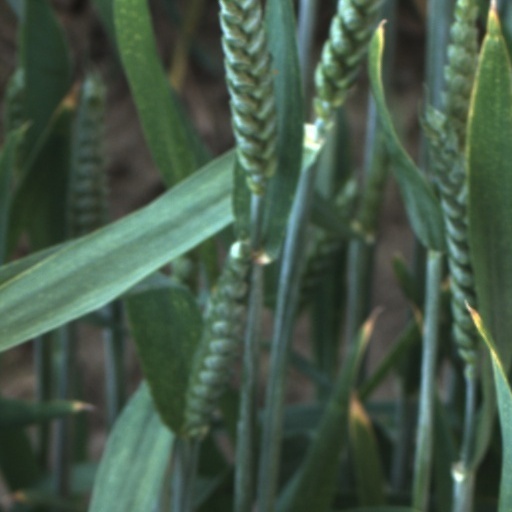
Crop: wheat